Charles M. and Emma M. Fischer Fleshman House

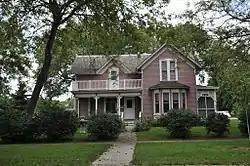

The Charles M. and Emma M. Fischer Fleshman House is a historical residence located in Hawarden, Iowa, United States. Charles M. Fleshman was a leading businessman in the town from when he arrived in the mid-1880s and until his death in 1926. He had this 1½-story house built in 1889 and it was altered c. 1897–1905. It is a typical Victorian style house with influences from the Greek Revival, Italianate, Queen Anne and Vernacular styles. Alterations included the front porch. The frame structure features an irregular plan, cross gabled roof, and balloon frame. It was listed on the National Register of Historic Places in 1993.